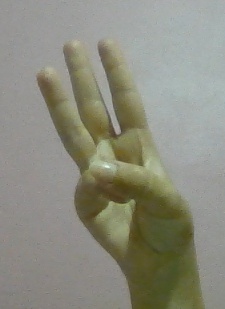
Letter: thaa